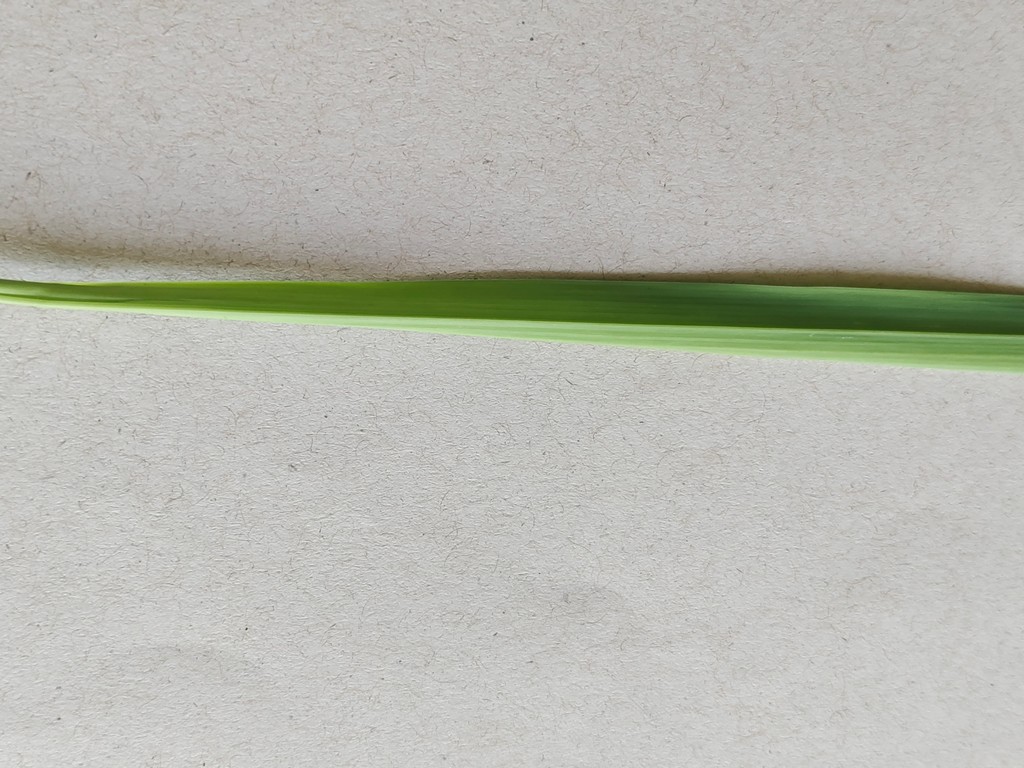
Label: Healthy